Jaswant Singh

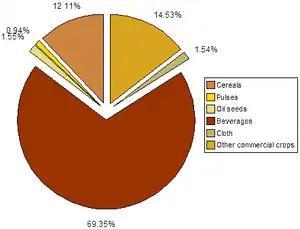
Composition of Agricultural output.

Singh was appointed as the Minister of Defence of India in the year 2000 after minister before him, George Fernandes was convicted in the Tehelka case and was forced to resign from his position. He remained as the Minister from 2000 to 2001 after which Fernandes was re-appointed as the Minister of Defence after getting cleanchit in the conspiracy. After that in the year 2002 he was re-appointed as the Minister of Finance of India in the Vajpayee Government.